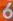
Number: 6